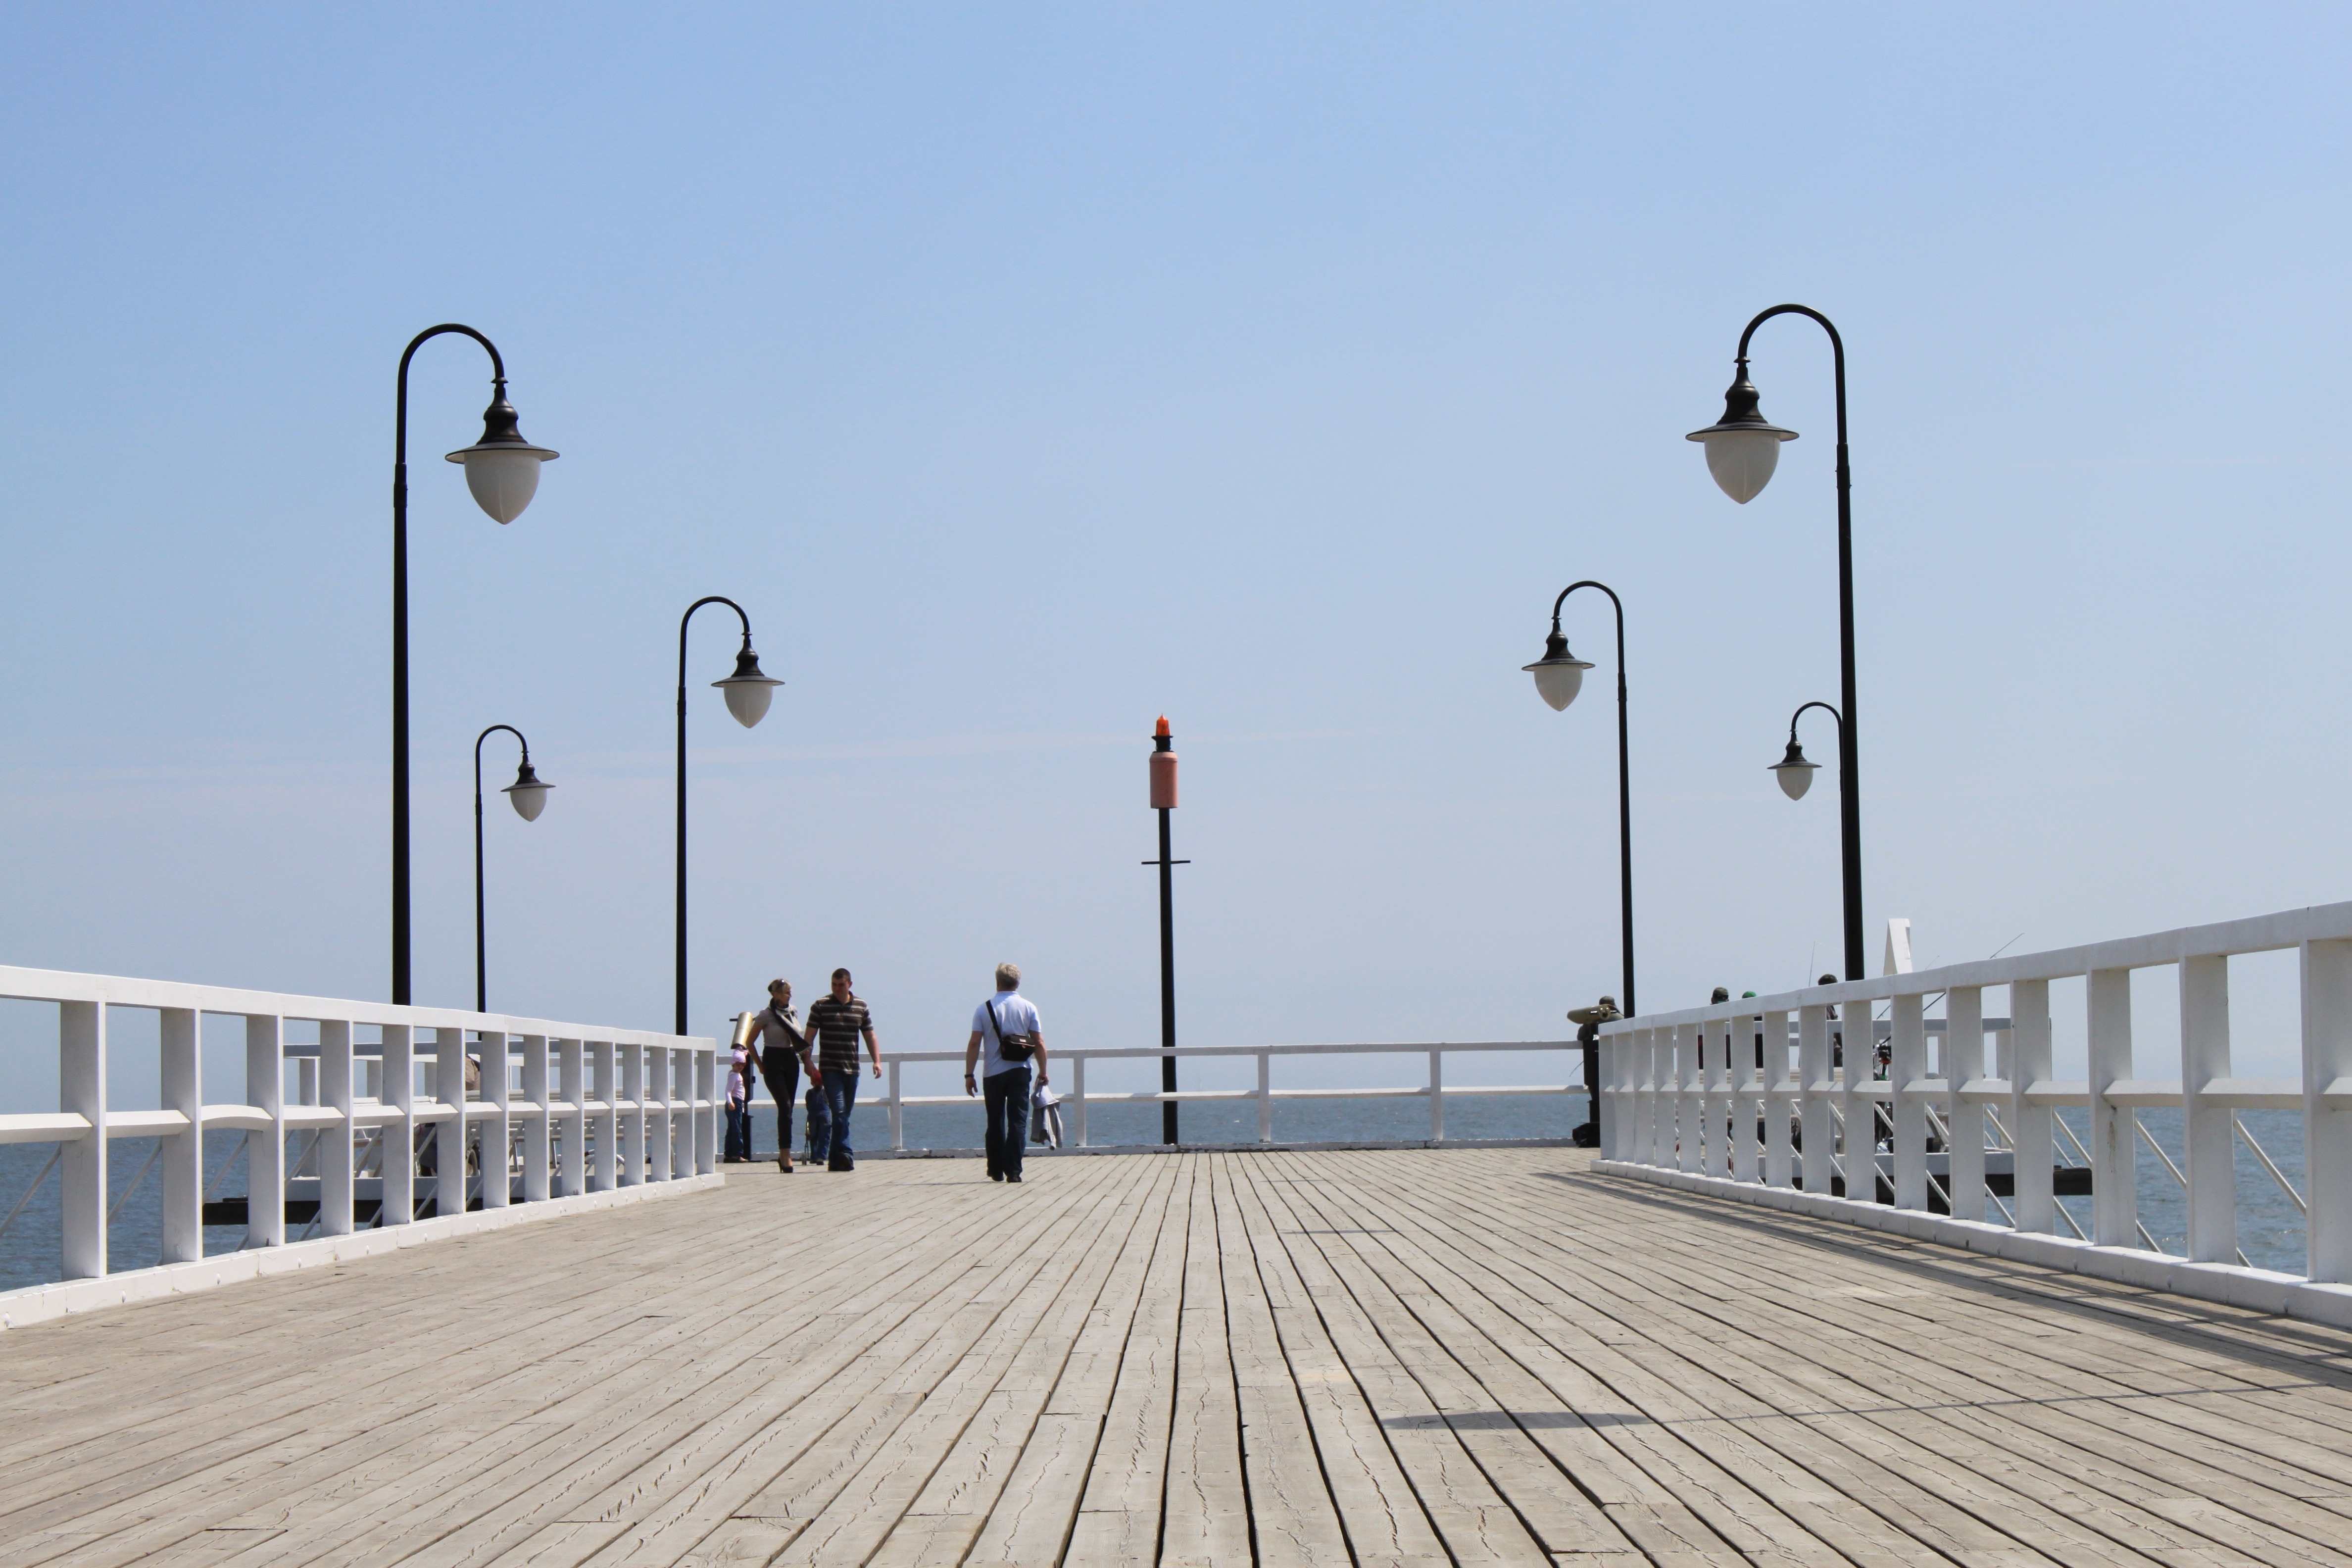
beach, sea, coast, dock, boardwalk, pier, walkway, summer, tower, street light, lighting, lanterns, light fixture, the pier